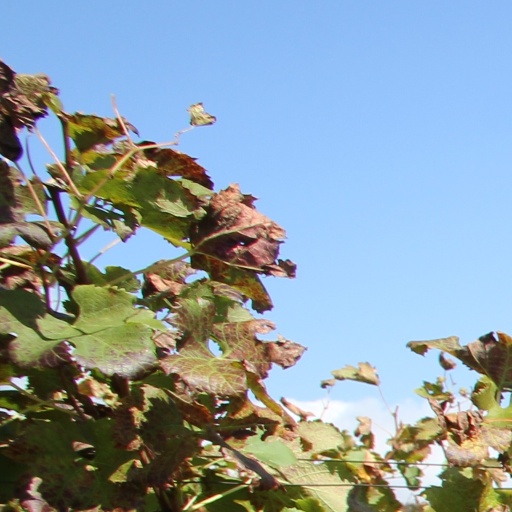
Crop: grape